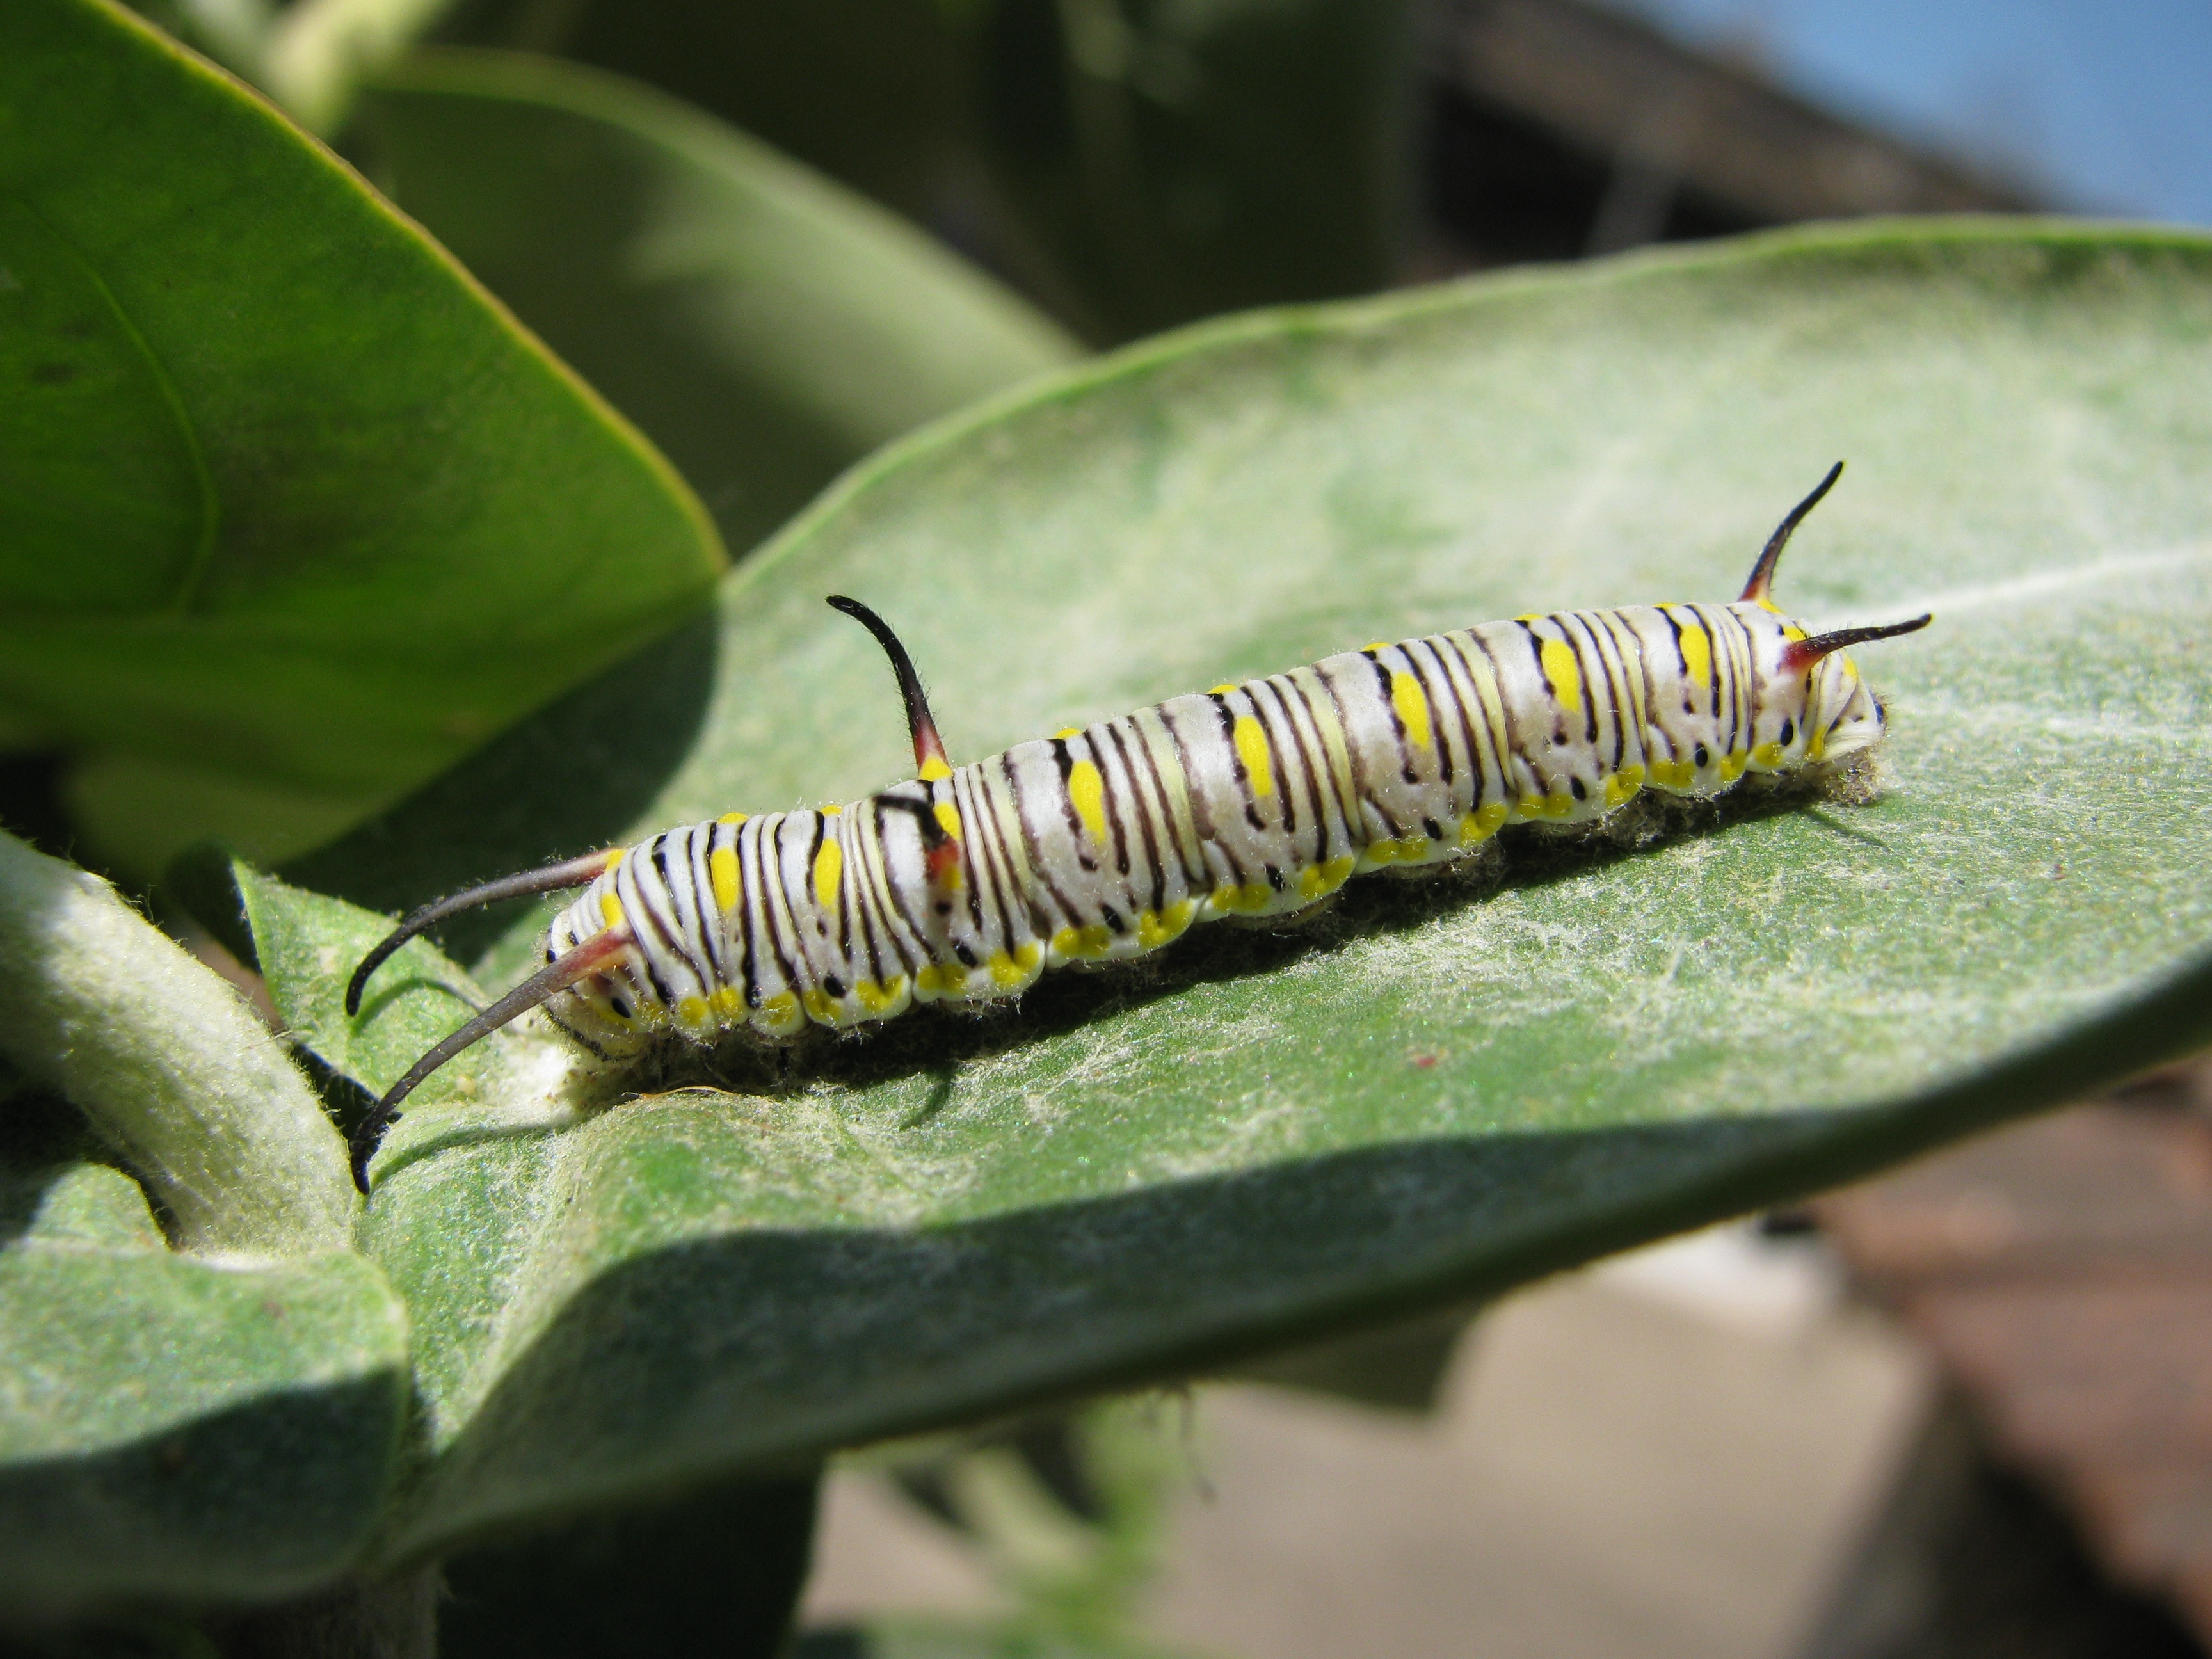
nature, outdoor, leaf, wildlife, wild, insect, bug, botany, fauna, invertebrate, life, caterpillar, entomology, delicate, fragile, larva, antennae, macro photography, metamorphosis, plant stem, moths and butterflies